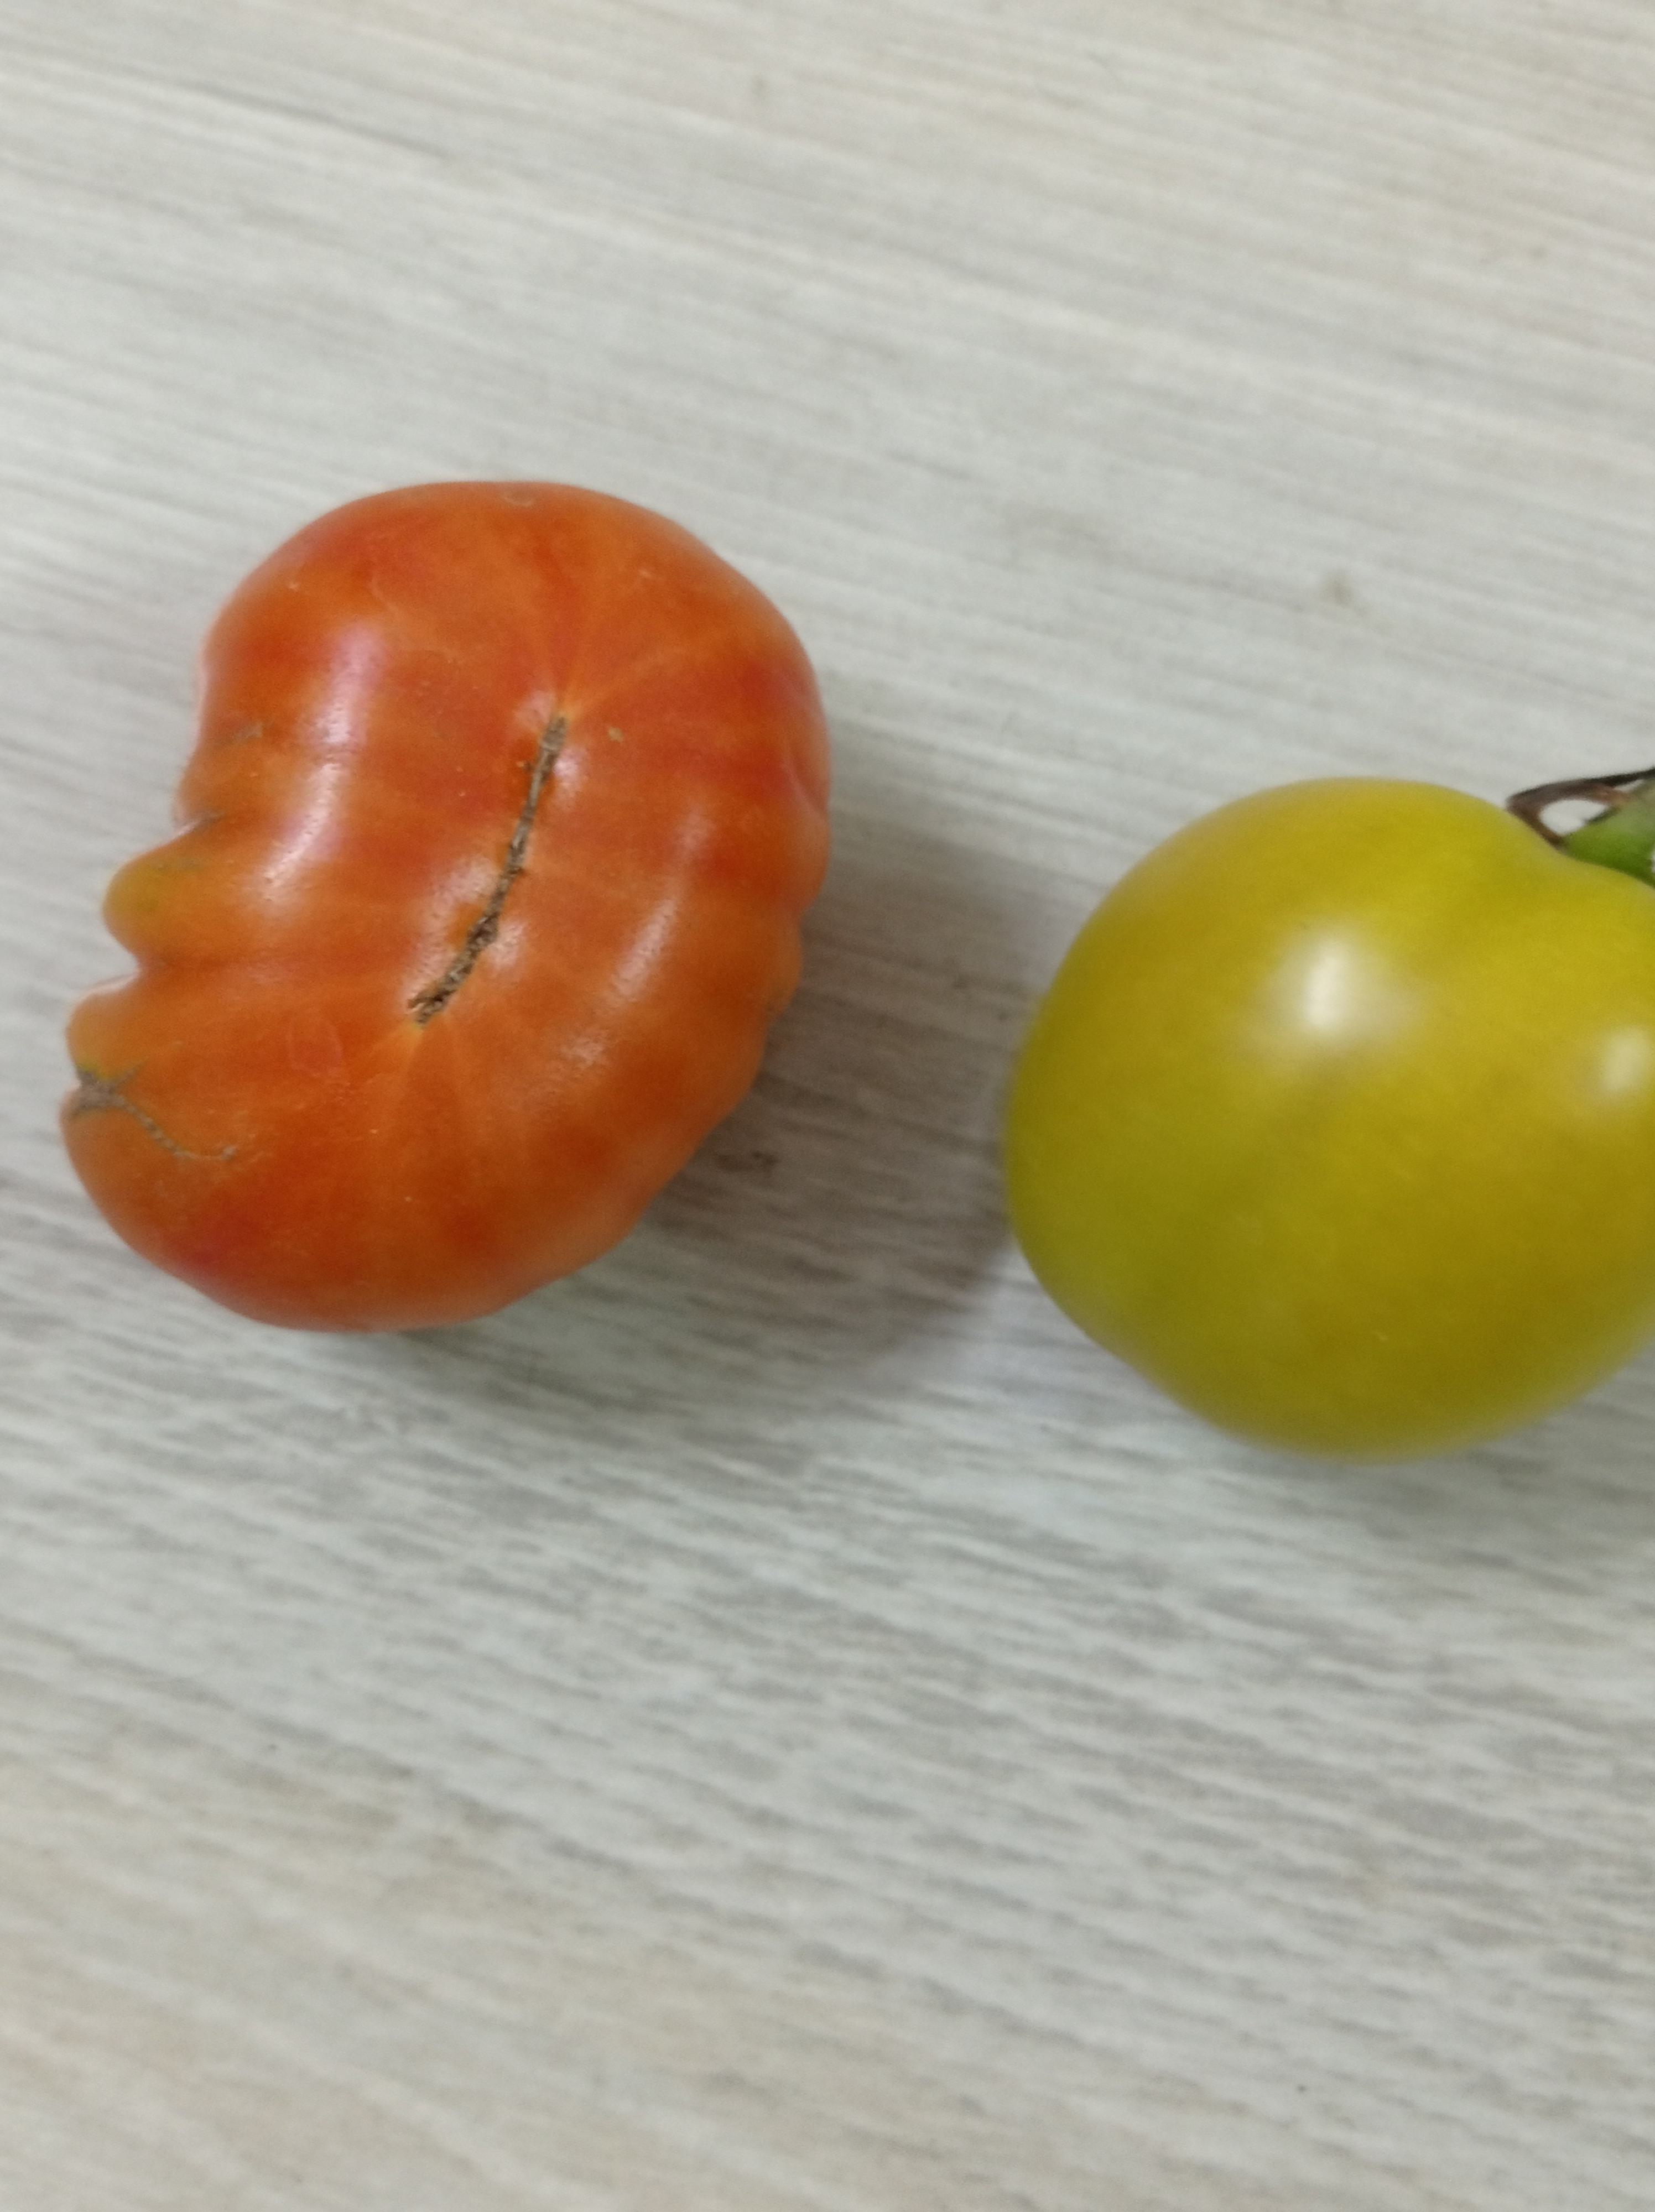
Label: Fresh